J. Wood Wilson House

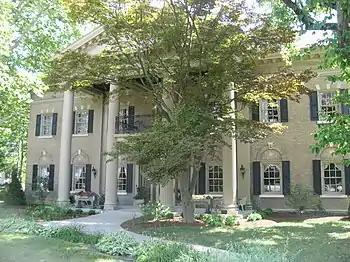
J. Wood Wilson House, July 2012

J. Wood Wilson House, also known as the Wilson-Vaughan House and Hostess House, is a historic home located at Marion, Grant County, Indiana. It was built in 1912, and is a -story, rectangular, Colonial Revival / Georgian Revival style brick dwelling. The front facade features a projecting portico with Ionic order columns and balcony with a decorative iron railing. It was designed by noted African-American architect Samuel Plato (1882–1957).